Passenger railroad car

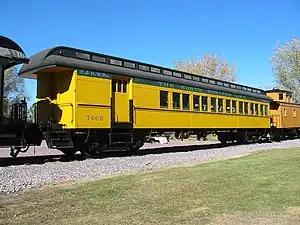
A coach-baggage combine

Often called "sleepers" or "Pullman cars" (after the main American operator), these cars provide sleeping arrangements for passengers travelling at night. Early models were divided into sections, where coach seating converted at night into semi-private berths. More modern interiors are normally partitioned into separate bedroom compartments for passengers. The beds are designed in such a way that they either roll or fold out of the way or convert into seats for daytime use. Compartments vary in size; some are large enough for only a bed, while others resemble efficiency apartments including bathrooms.